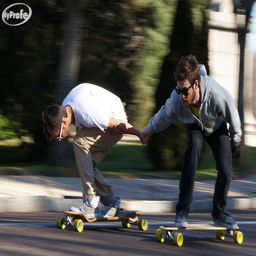
A couple of young men riding skateboards down a street.
Two boys going fast on skate boards on a street.
Two men holding hands while speeding on their skateboards.
Two young men holding hands while they skateboard.
The boys are racing on their skateboards.